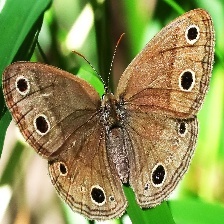
Species: WOOD SATYR
Butterfly family (ImageNet category): ringlet